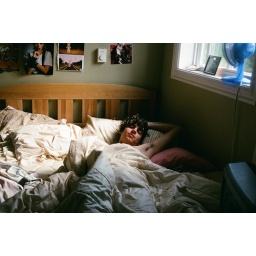
boy in my bed